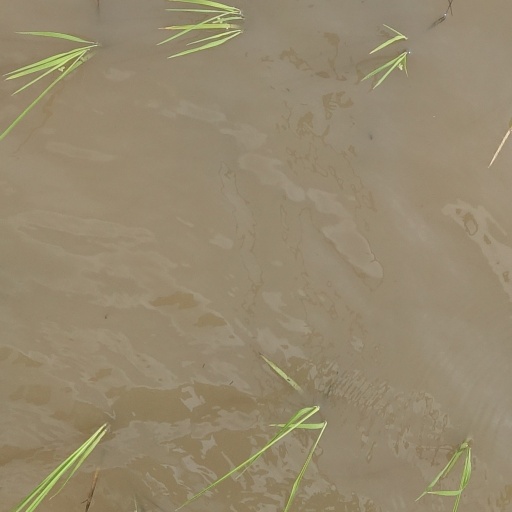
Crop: rice